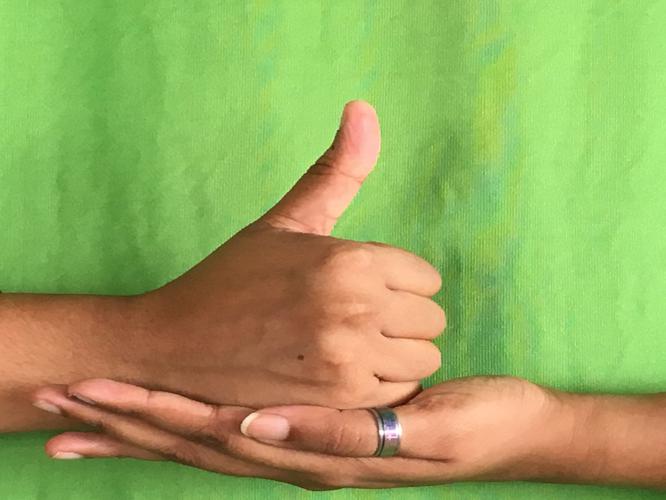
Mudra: Shivalinga
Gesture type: double_hand